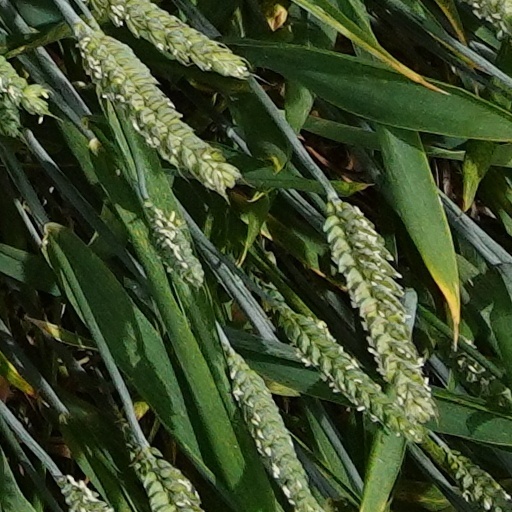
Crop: wheat